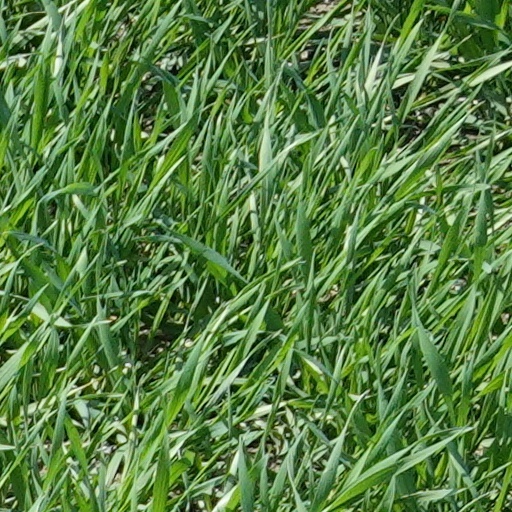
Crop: wheat